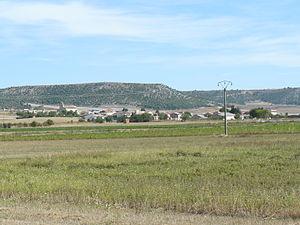
Villarmentero de Esgueva est une commune de la province de Valladolid dans la communauté autonome de Castille-et-León en Espagne.